Leopold Godowsky

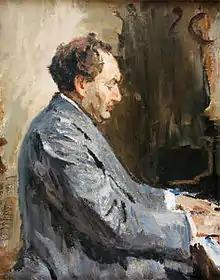
Portrait of the composer at the piano by Polish painter Jan Ciągliński (1911)

Godowsky was one of the most highly regarded pianists of his time, praised by listeners, colleagues, and critics alike. Arthur Rubinstein remarked that it would take him "five hundred years to get a mechanism like [Godowsky's]", while Ferruccio Busoni considered himself and Godowsky to be the only composers to have made substantial contributions to keyboard writing and performance since Liszt.